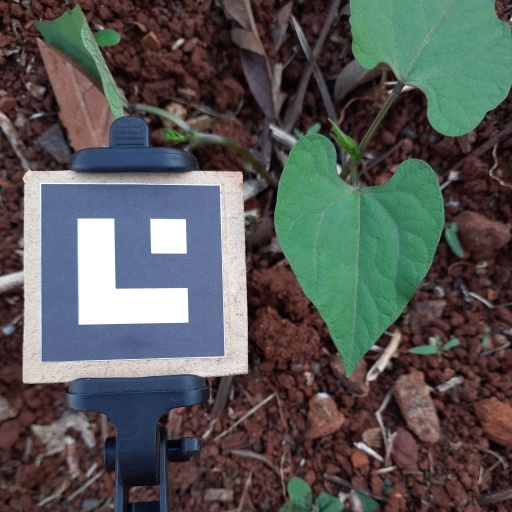
Observations: flat surface, no eating holes, under shade